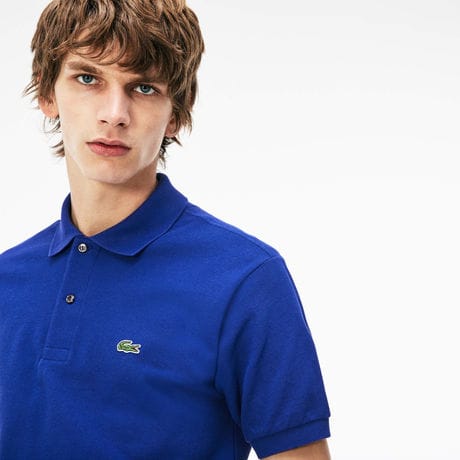
Gender: men